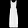
Label: Dress